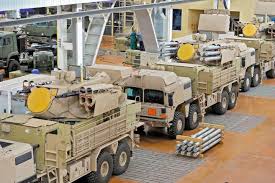
Label: Pantsir-S1